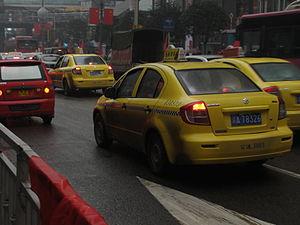
Chongqing, surnommée la ville-montagne, est une municipalité de la République populaire de Chine, anciennement une ville de la province du Sichuan.